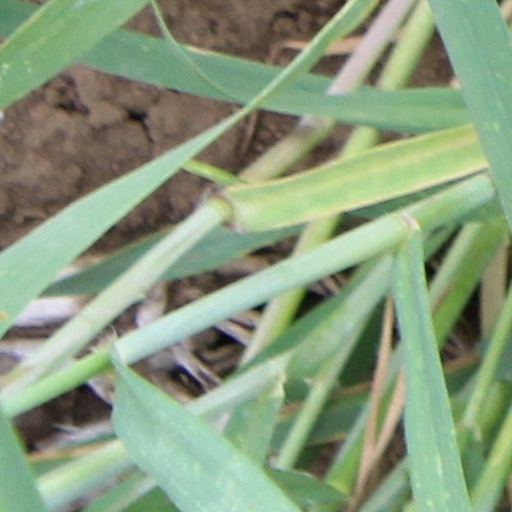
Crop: wheat